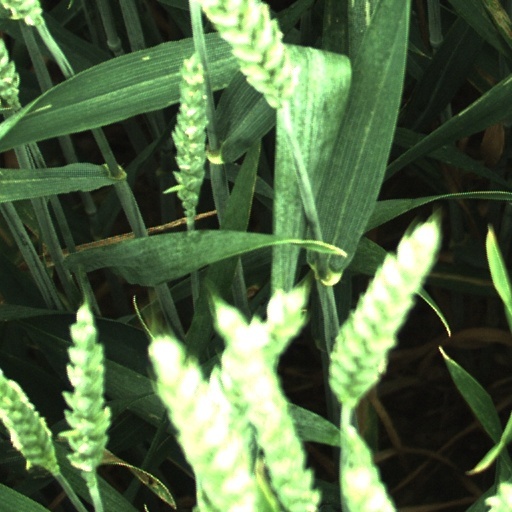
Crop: wheat